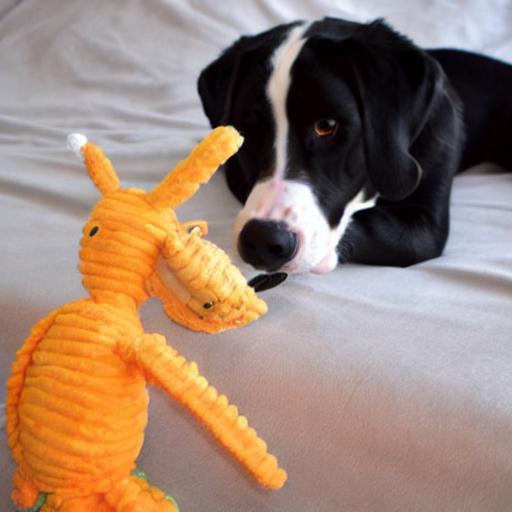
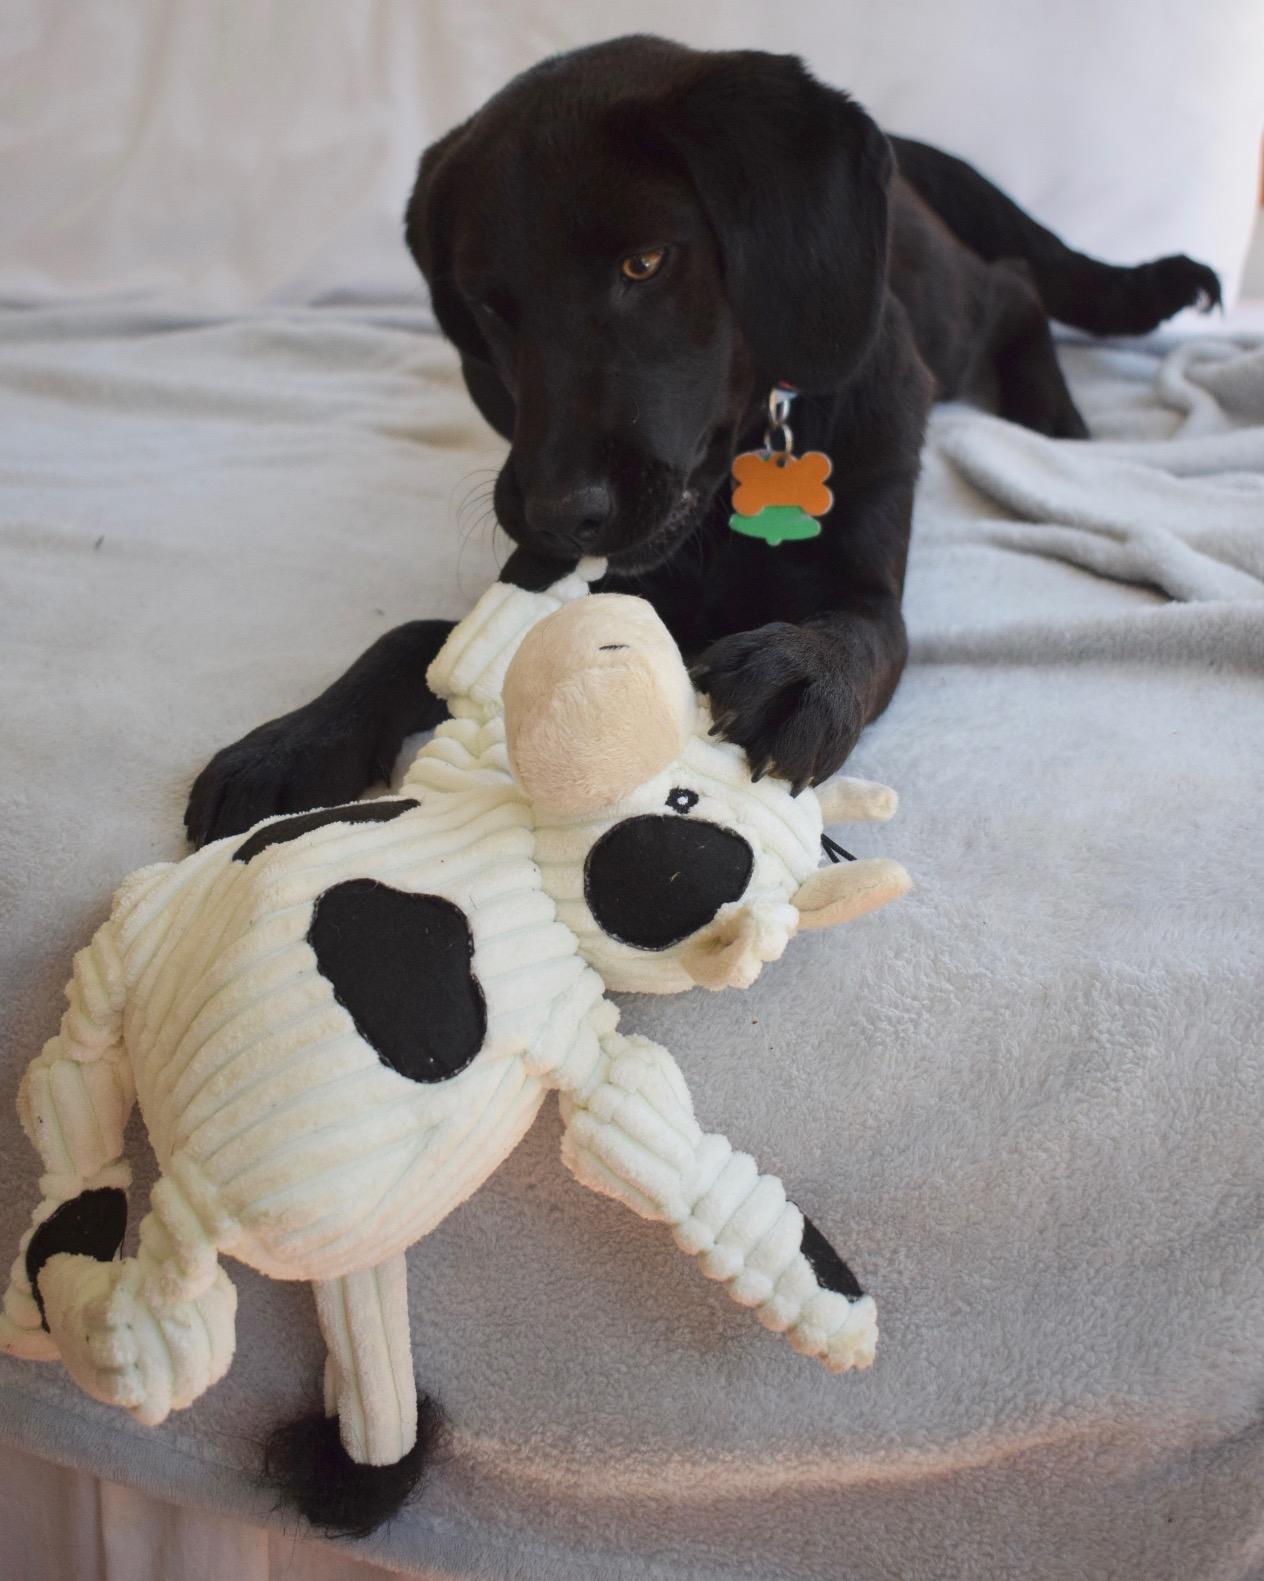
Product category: items_toy
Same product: no